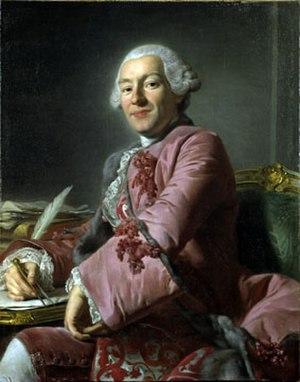
Carl Fredrik Adelcrantz, né le 30 janvier 1716 à Stockholm, mort le 1ᵉʳ mars 1796 dans la même ville, est un architecte suédois.